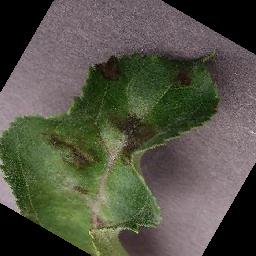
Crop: apple
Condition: scab